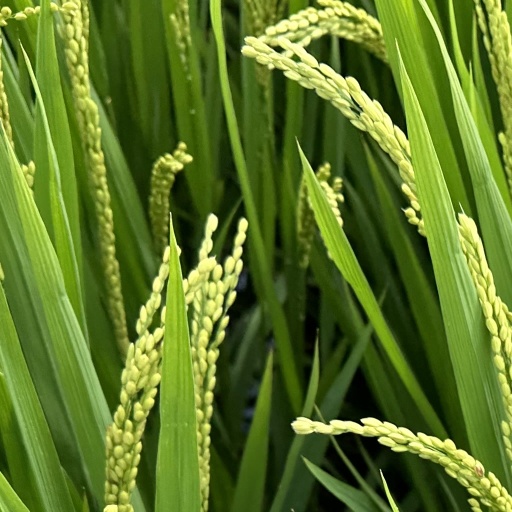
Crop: rice